St. Francis Brooklyn Terriers

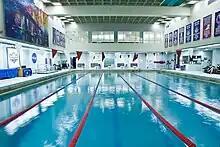
St. Francis Aquatics Center

The St. Francis College's men's basketball program, founded in 1896, was the oldest collegiate program in New York City. The Terriers' best finish was the 1955–1956 season, with a 21–4 record that ranked them at 13th nationally in the AP polls. Throughout their history the Terriers played as NCAA Division I independents, in the Metropolitan New York Conference (1946–1963), in the Metropolitan Collegiate Conference (1966–1968) and since 1981 in the NEC. In that time span, the Terriers were regular season conference champions 6 times and have had 17 different head coaches, the latest of which is Glenn Braica. Braica was an assistant under Norm Roberts at St. John's University. Glenn Braica replaced Brian Nash who resigned after five seasons, 3 of which his team did not make the postseason.